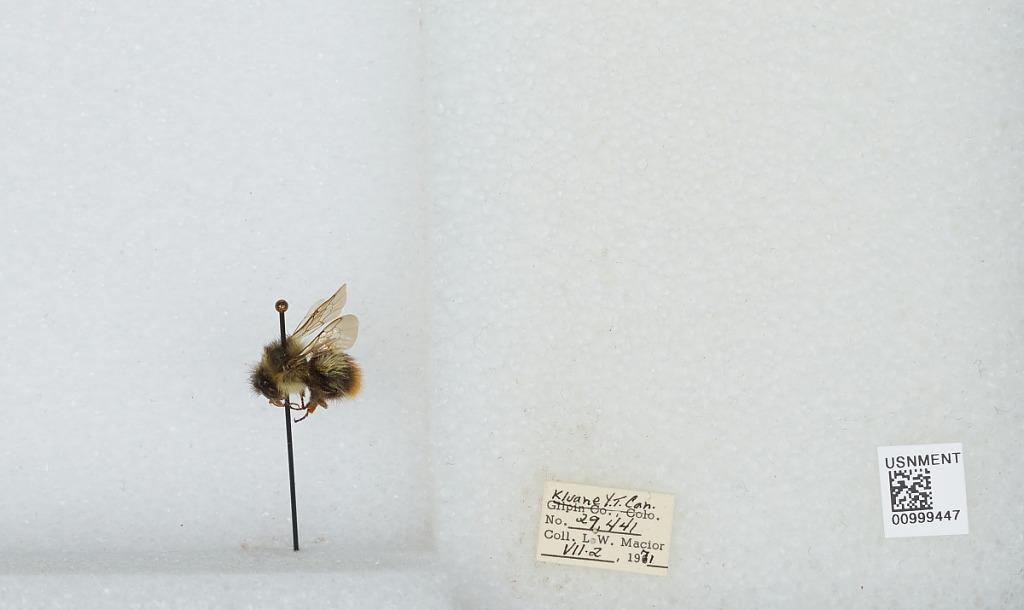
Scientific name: Bombus (Pyrobombus) mixtus Cresson
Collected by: L. Macior
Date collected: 1971-7-2
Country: Canada
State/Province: Yukon Territory
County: Yukon
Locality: Kluane
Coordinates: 60.75, -139.5